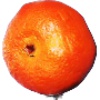
Label: clementine